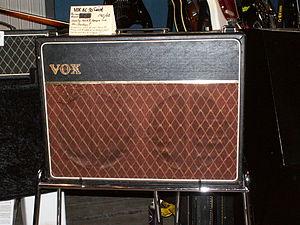
Smile est un groupe de rock britannique, originaire de Londres, en Angleterre. Il est formé en 1967 et a existé pendant un peu plus de deux ans. Smile, composé à l'origine des guitaristes Brian May et Chris Smith, du batteur Roger Taylor et du chanteur-bassiste Tim Staffell, est surtout connu pour avoir donné naissance au groupe Queen, après le départ de Staffell. Aucun enregistrement n'est sorti sur le marché durant la brève carrière de Smile ; les rares compilations existantes sont toutes sorties durant l'ère Queen.
Le Vox AC30 est un amplificateur pour guitare électrique apparu en 1958.
Un amplificateur pour guitare est un amplificateur audio spécialement conçu pour la guitare électrique, ou la guitare basse. Le terme abrégé « ampli » désigne communément le couple constitué par l'amplificateur électronique et le haut-parleur.